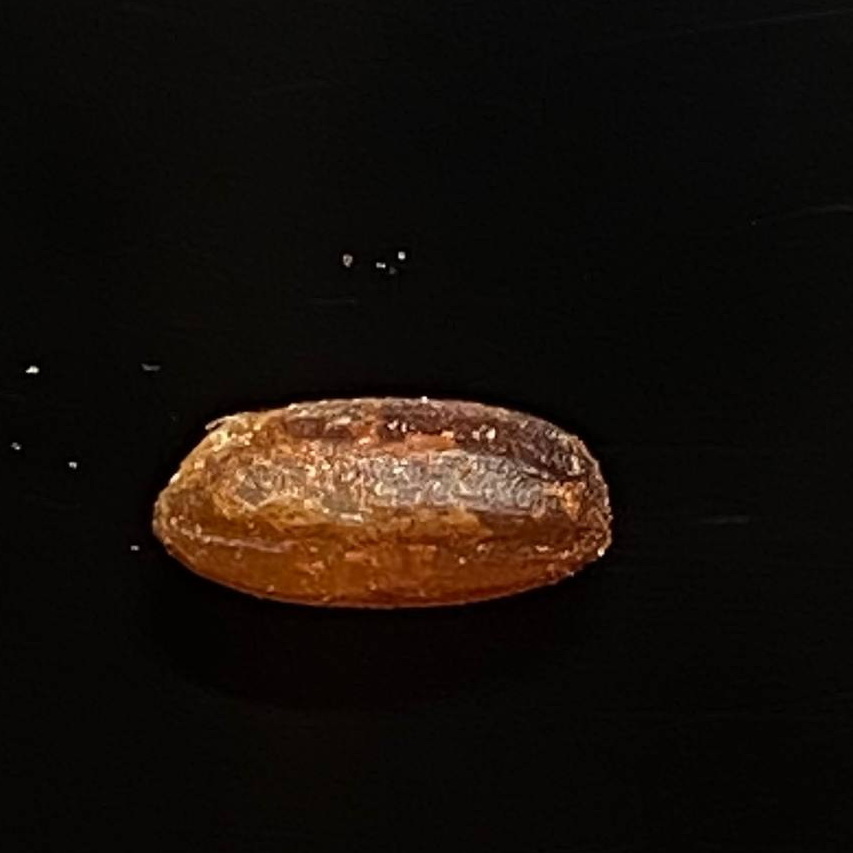
Rice variety: Ganjiya